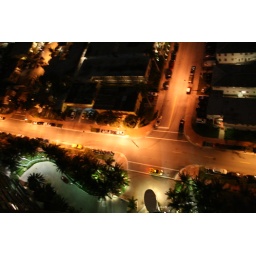
South beach Miami - New Years eve 2006. Picture taken in 30th floor of the Flamengo building.